Immanuvel Devendrar

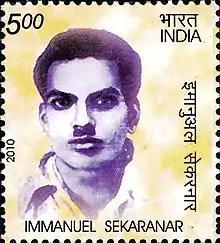
Sekaranar on a 2010 Indian stamp

Immanuvel Devendrar (9 October 1924 – 11 September 1957), who later took the name Immanuel Sekaran, was a civil rights activist, former soldier and a party worker for the Indian National Congress in Tamil Nadu, India.